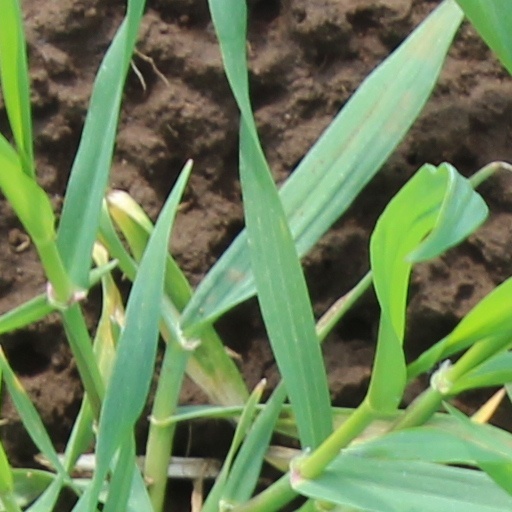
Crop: wheat